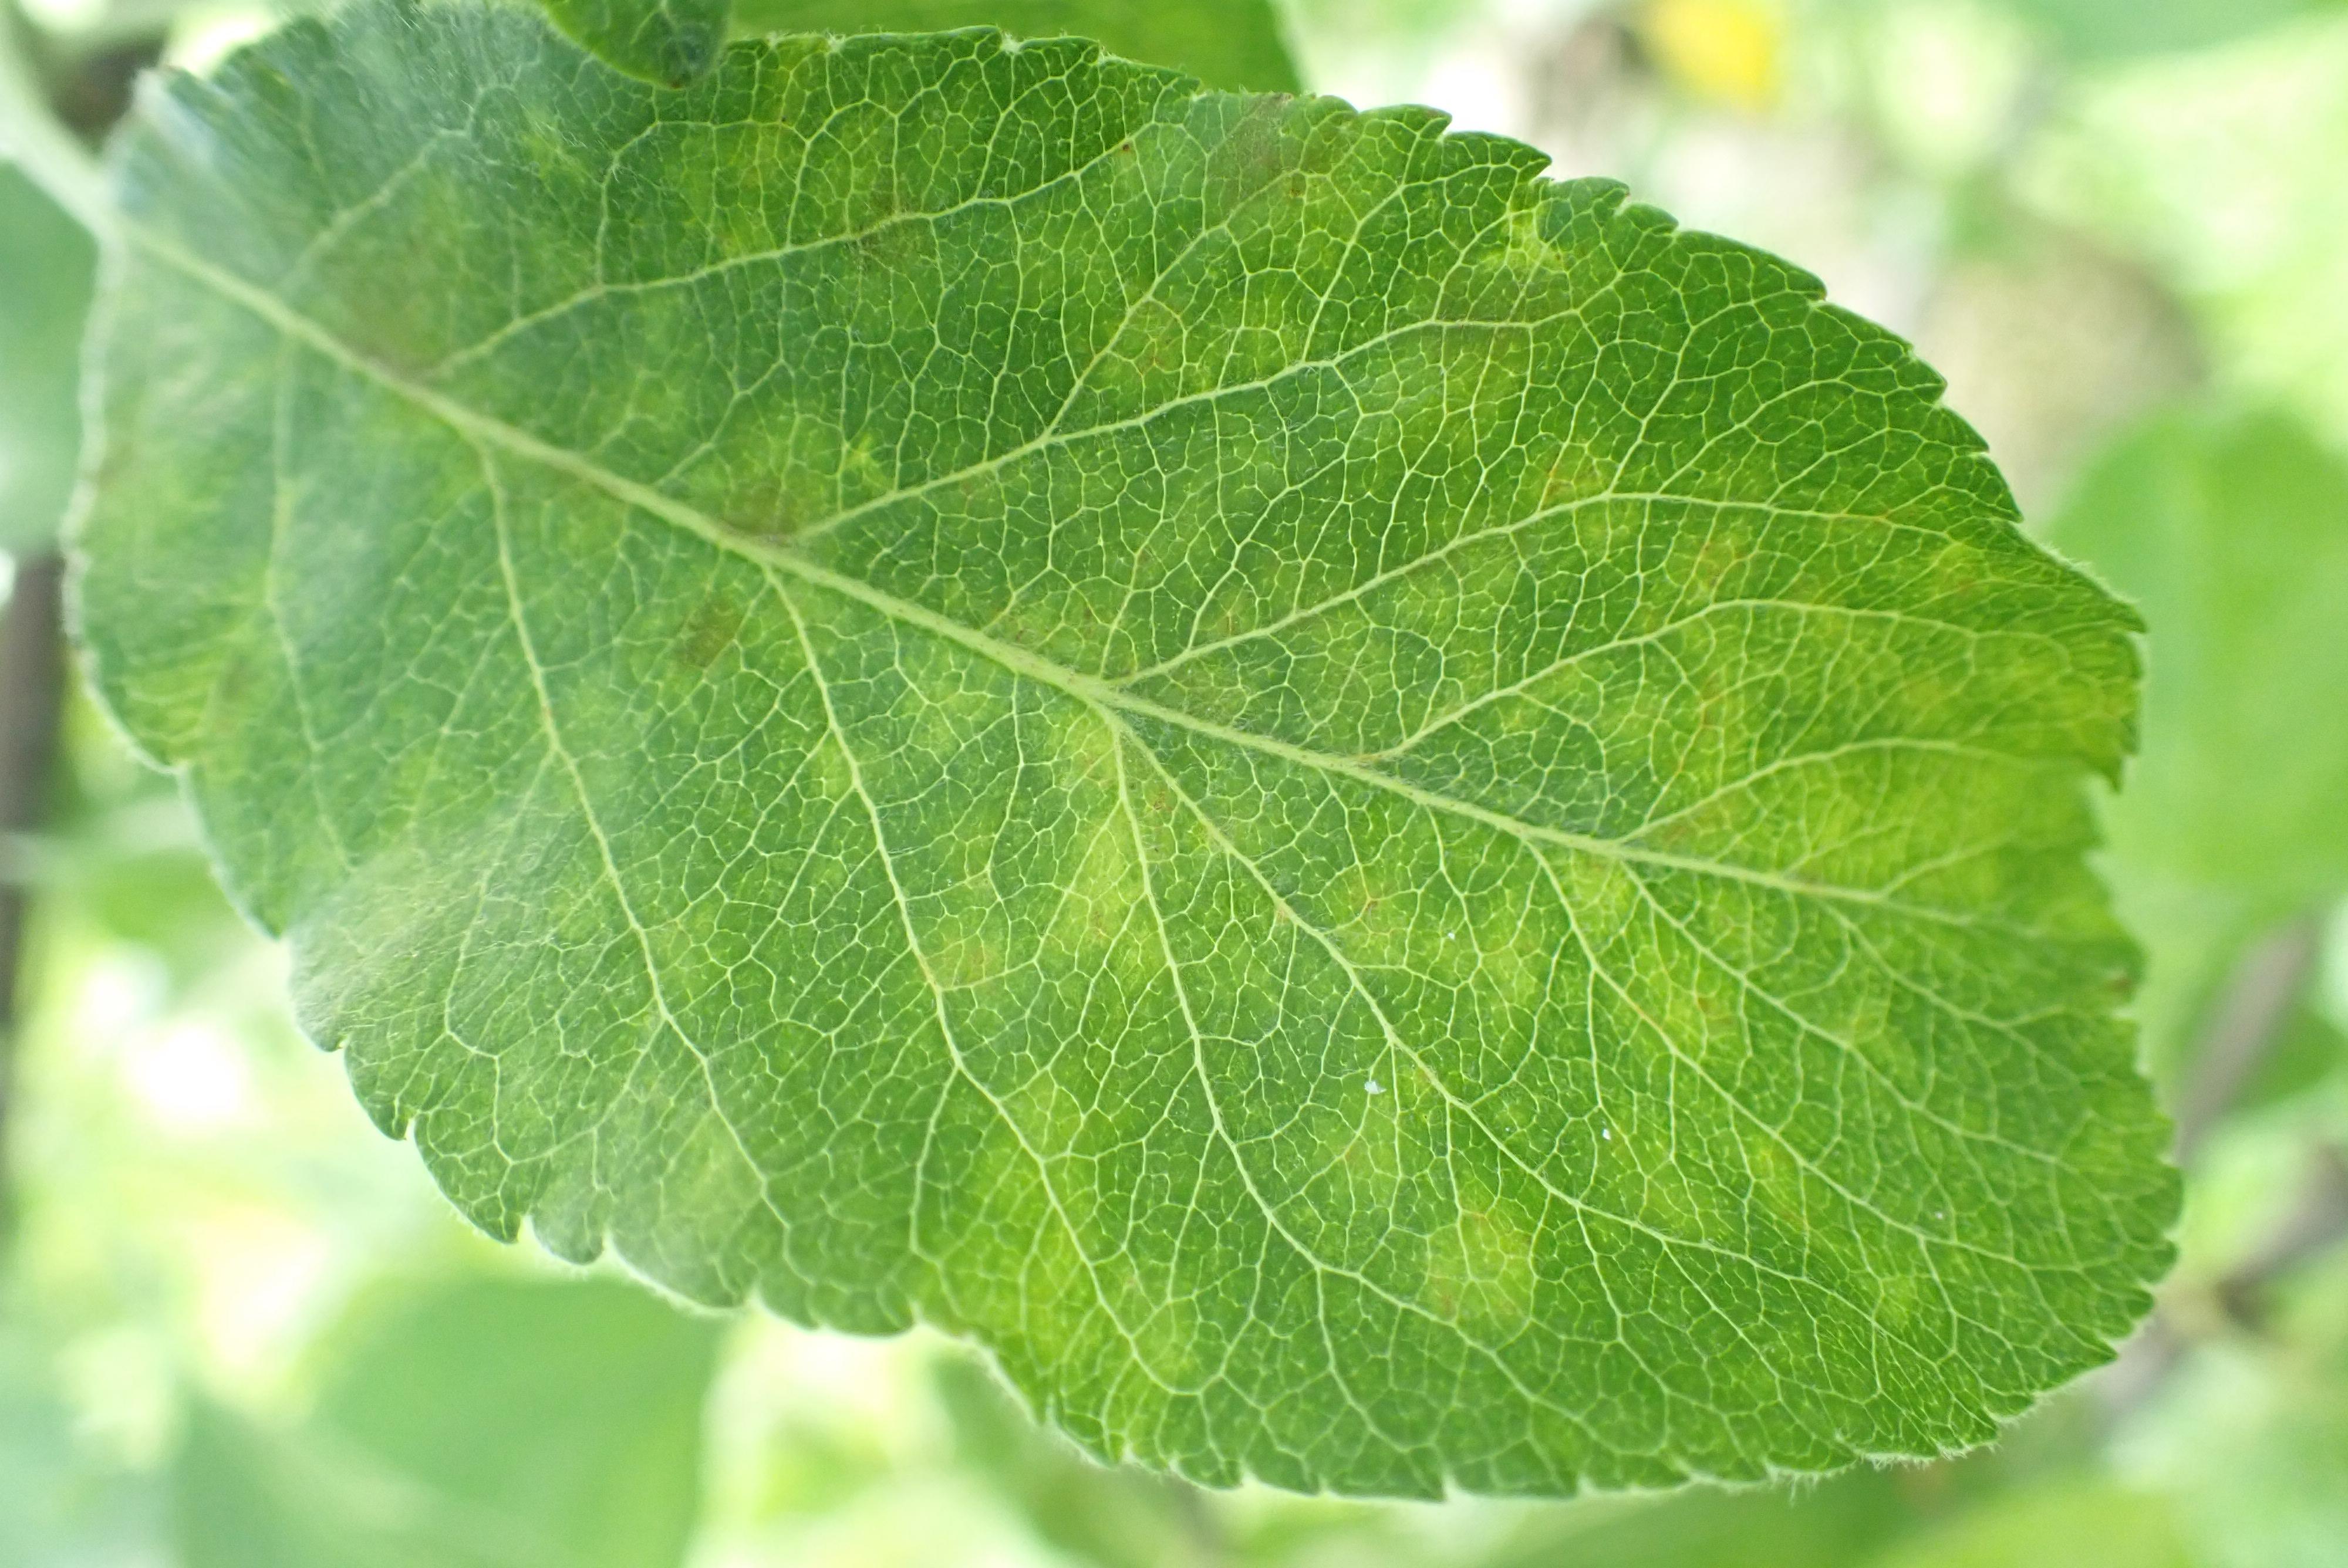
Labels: scab